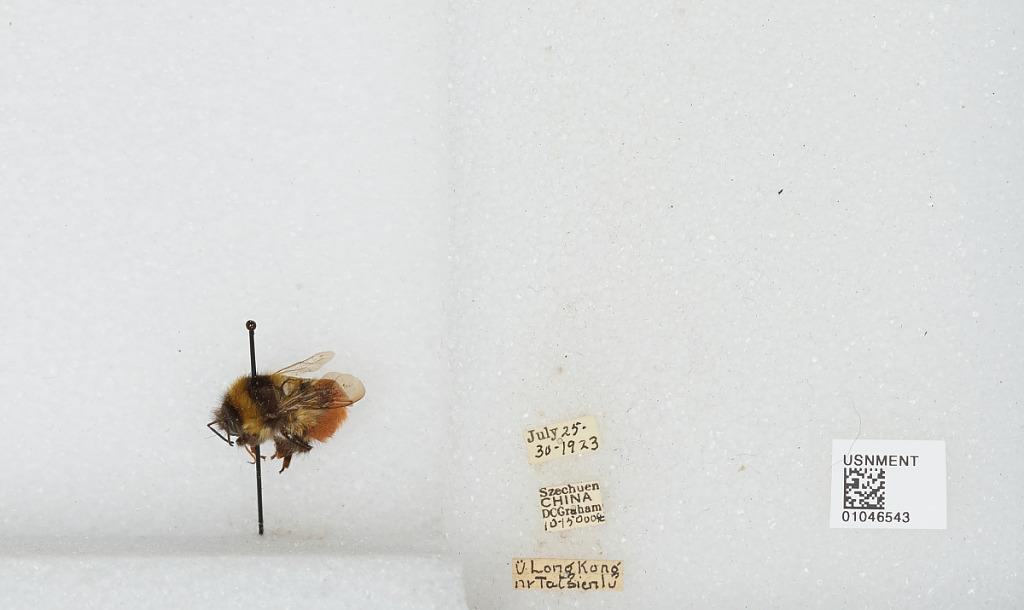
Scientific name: Bombus sp.
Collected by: D. Graham
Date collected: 1923-7-25
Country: China
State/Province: Sichuan
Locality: U Long Kong near Kangding